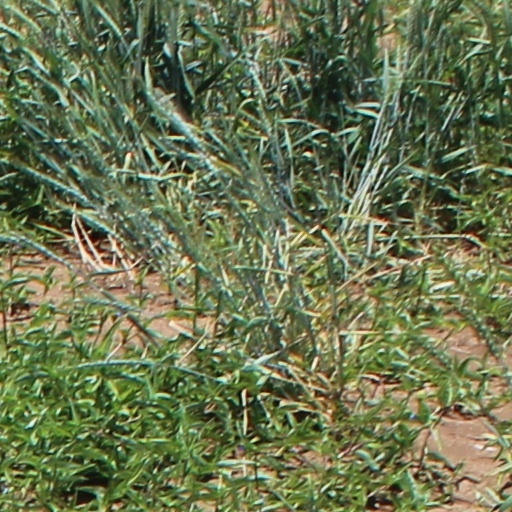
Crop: wheat